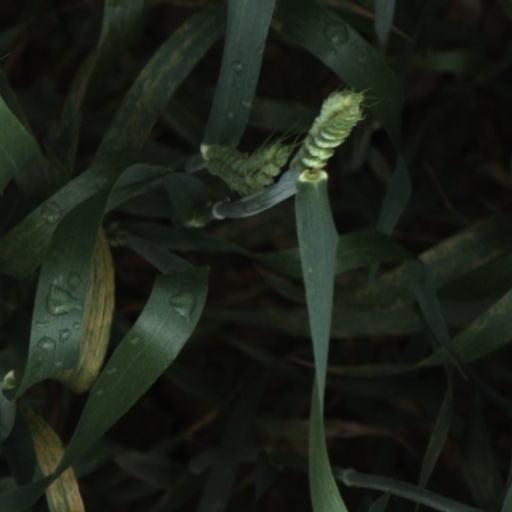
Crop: wheat